Christianization

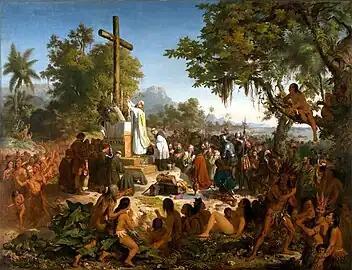
photo of painting by Victor Meirelles depicting the first mass given in Brazil

Christianization of Scandinavia is divided into two stages by Professor of medieval archaeology Alexandra Sanmark. Stage 1 involves missionaries who arrived in pagan territory in the 800s, on their own, without secular support. Historian Florence Harmer writes "Between A.D. 960 and 1008 three Scandinavian kings were converted to Christianity". The Danish King Harald Gormsen (Bluetooth) was baptized c. 960. The conversion of Norway was begun by Hákon Aðalsteinsfostri between 935 and 961, but the wide-scale conversion of this kingdom was undertaken by King Olaf Tryggvason in c. 995. In Sweden, King Olof Erikson Skötkonung accepted Christianity around 1000.